Describe the emotion expressed in this image:  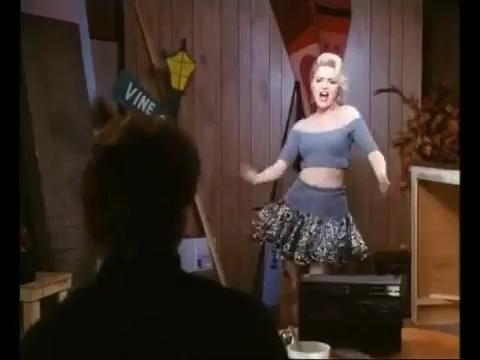
This person displays Fear, valence and arousal with low intensity.